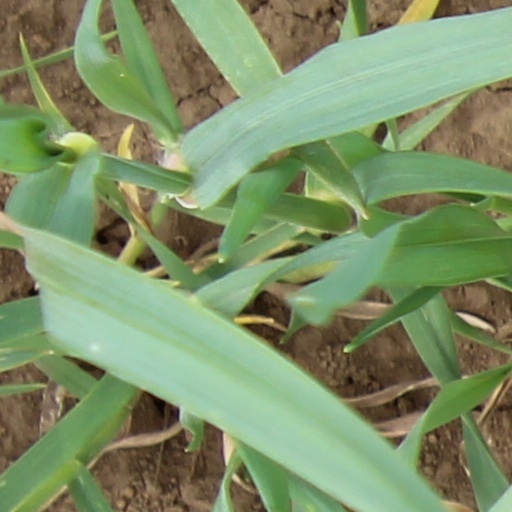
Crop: wheat